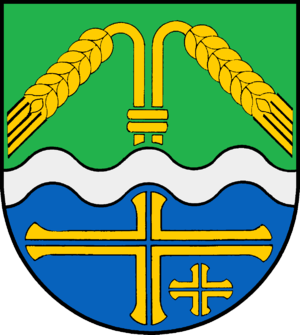
Hamberge est une commune allemande du Schleswig-Holstein, située dans l'arrondissement de Stormarn, entre les villes de Reinfeld et Lübeck. Hamberge fait partie de l'Amt Nordstormarn qui regroupe douze communes autour de Reinfeld.